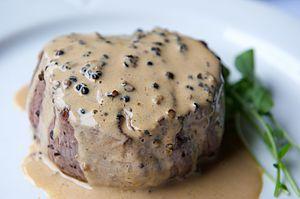
La sauce au poivre est une sauce à base de poivre à laquelle cet ingrédient donne son goût. Sauce traditionnelle de la cuisine française, elle peut être fabriquée avec du poivre vert ou du poivre noir. Elle est généralement servie en accompagnement de la viande, en particulier de la viande de bœuf servie sous la forme d'une entrecôte. Il arrive souvent qu'on lui adjoigne du vinaigre.